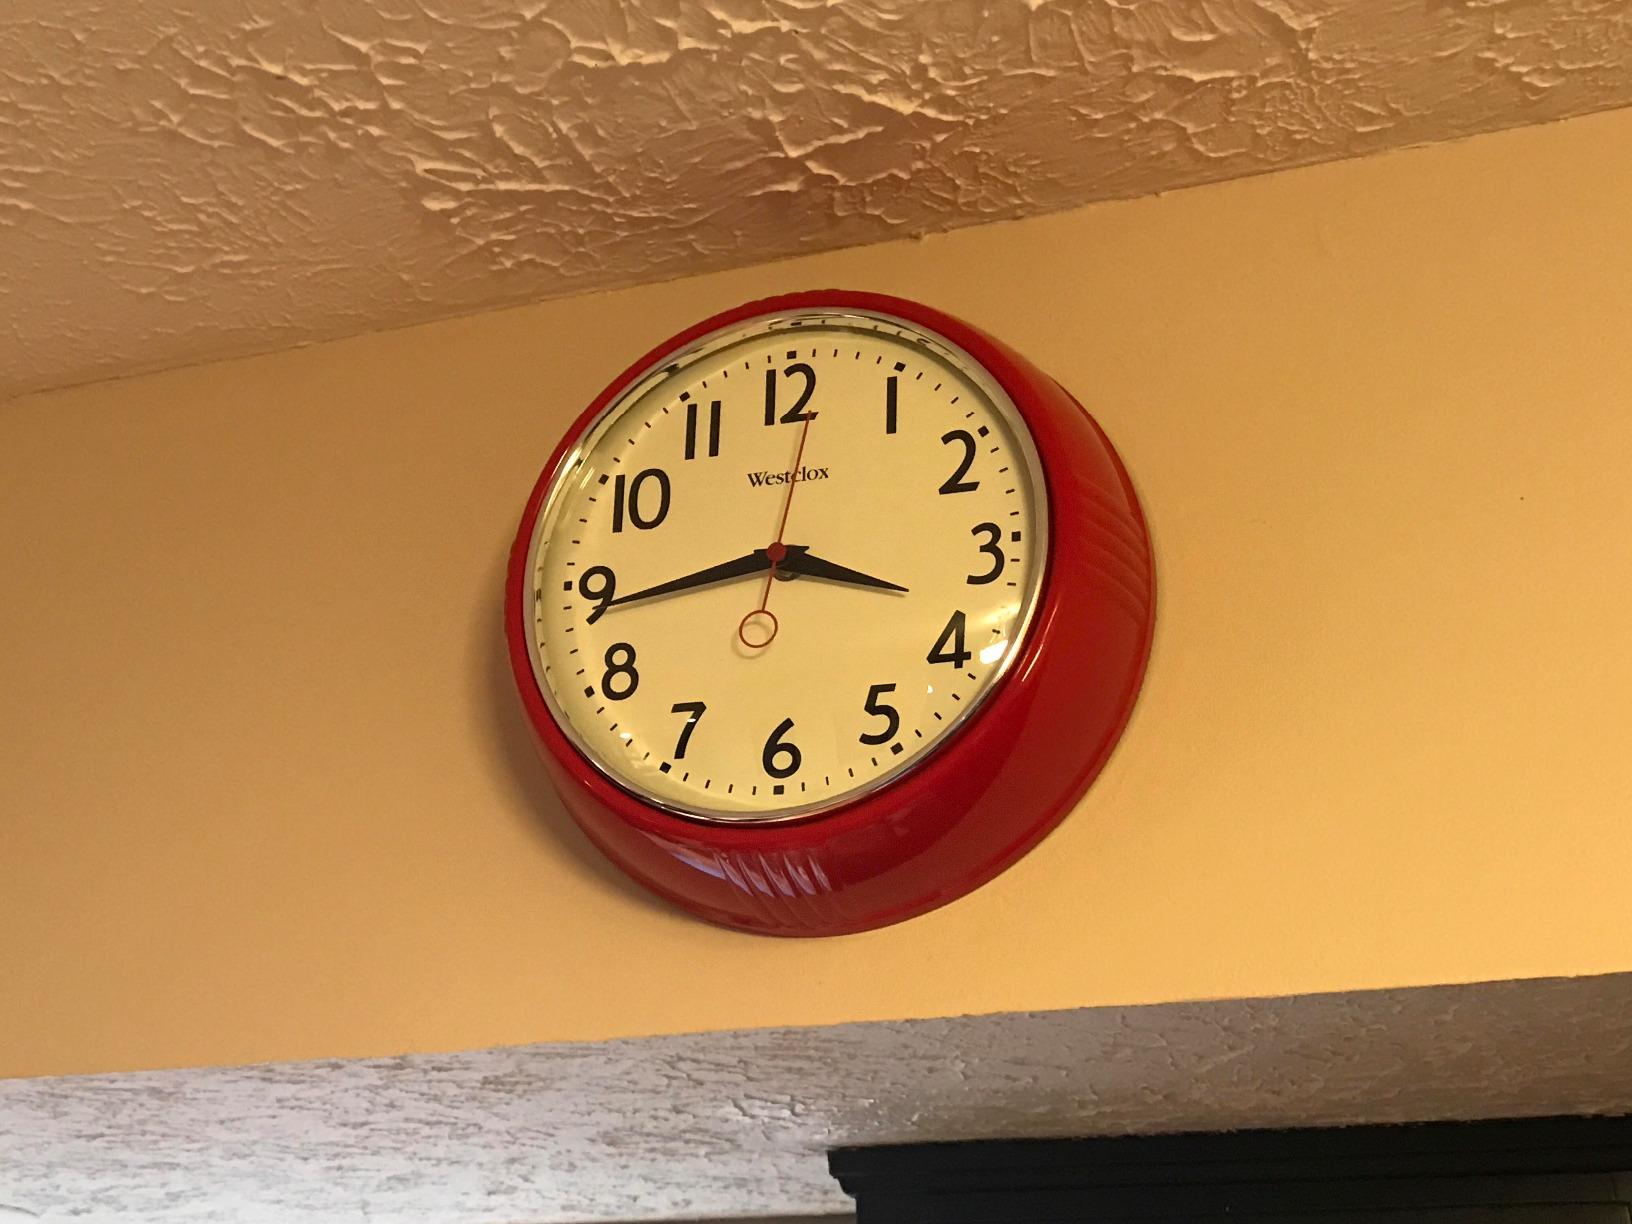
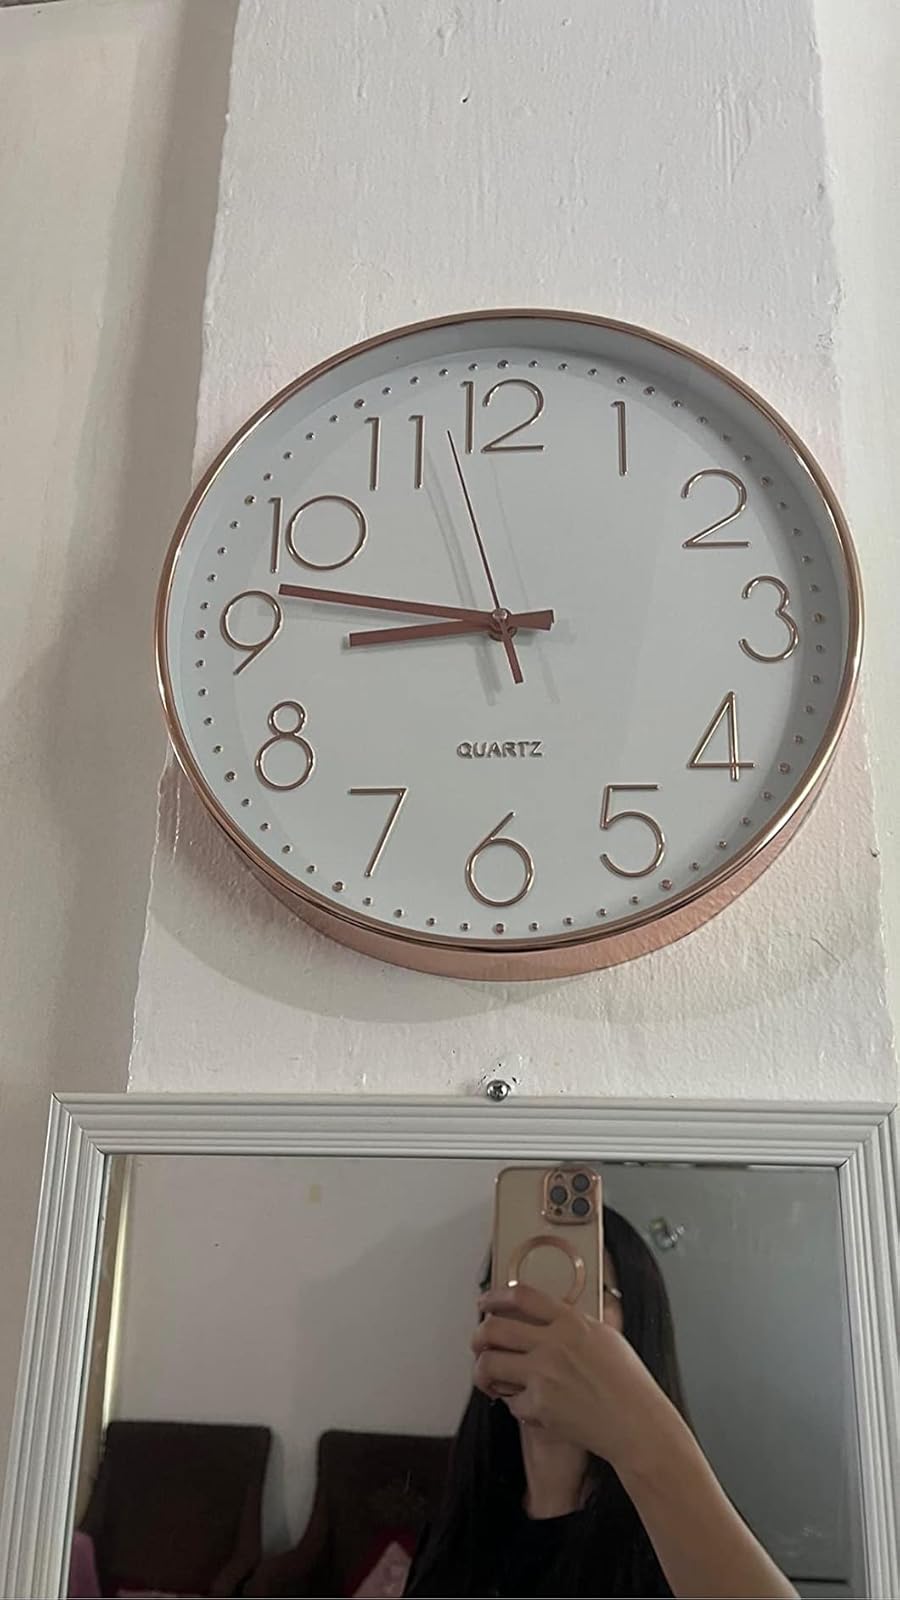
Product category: clock
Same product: no